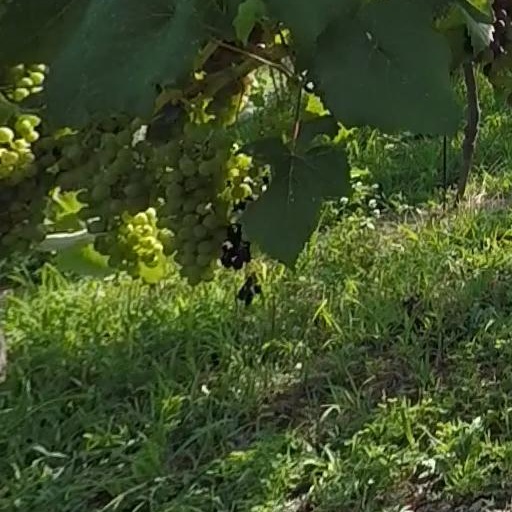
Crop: grape